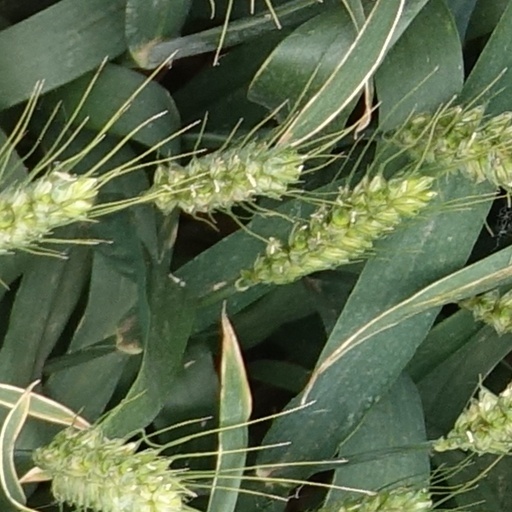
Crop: wheat